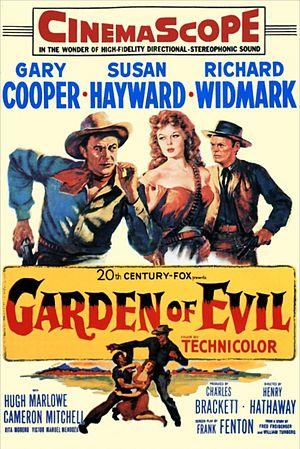
Le Jardin du diable est un film américain réalisé par Henry Hathaway, sorti en 1954.
Henry Hathaway, de son vrai nom Henry Leopold de Fiennes, né le 13 mars 1898 à Sacramento et mort le 11 février 1985 à Los Angeles, est un réalisateur et producteur américain.